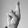
ASL letter: R